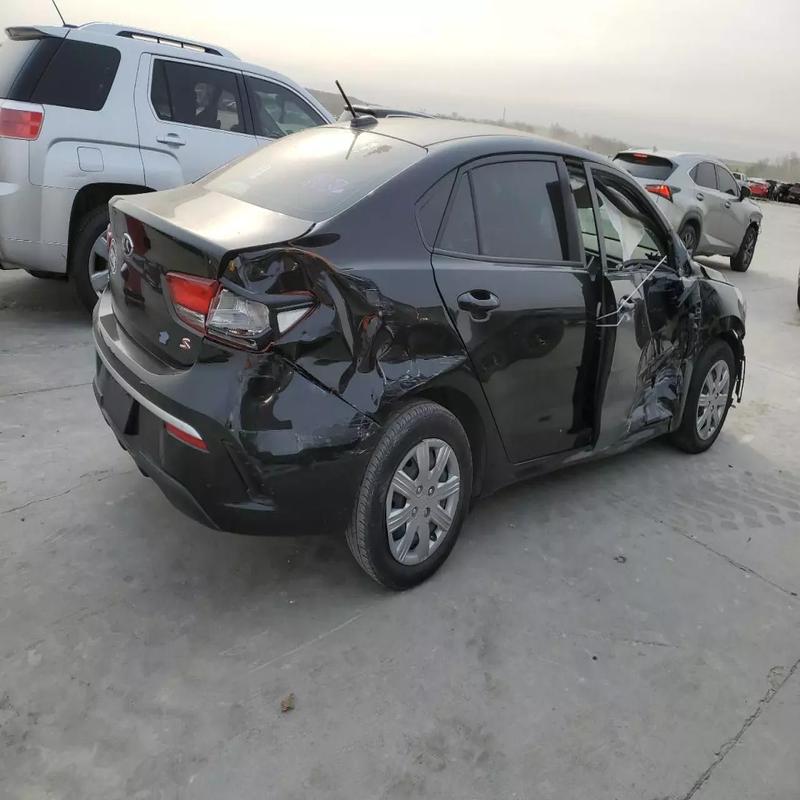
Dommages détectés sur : aile avant droite, porte avant droite, aile arrière droite, feu arrière droit, pare-choc arrière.
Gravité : majeur